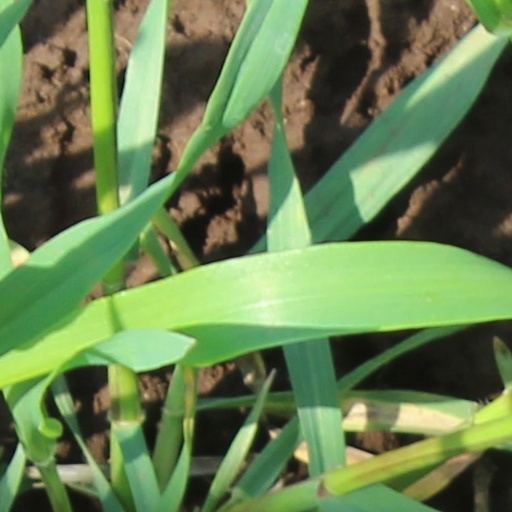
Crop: wheat